Kragujevac massacre

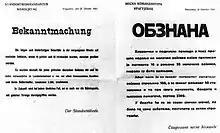
German public notification announcing the shooting of hostages, 21 October 1941

Nedić's inability to crush the Partisans and Chetniks prompted the military commander in Serbia to request German reinforcements from other parts of the continent. In mid-September, they transferred the 125th Infantry Regiment from Greece and the 342nd Infantry Division from France to help put down the uprising in Serbia. On 16 September, Hitler issued Directive No. 312 to "Generalfeldmarschall" (field marshal) Wilhelm List, the Wehrmacht commander in Southeast Europe, ordering him to suppress all resistance in that part of the continent. That same day, the Supreme Command of the Armed Forces ("Oberkommando der Wehrmacht"; OKW) issued Hitler's order on the suppression of "Communist Armed Resistance Movements in the Occupied Areas", signed by "Generalfeldmarschall" Wilhelm Keitel. This decree specified that all attacks against the Germans on the Eastern Front were to be "regarded as being of communist origin", and that 100 hostages were to be shot for every German soldier killed and 50 were to be shot for every German soldier wounded. It was intended to apply to all of Eastern Europe, though an identical policy had already been implemented in Serbia as early as 28 April 1941, aimed at deterring guerrilla attacks. Attacks against the Germans increased in the first half of the year and Serbia once again became a war zone. German troops fanned through the countryside burning villages, taking hostages and establishing concentration camps. The first mass executions of hostages commenced in July.